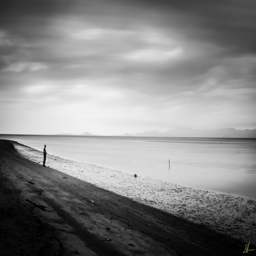
this is a long exposure shot of the photographer himself on the beach at sunrise .